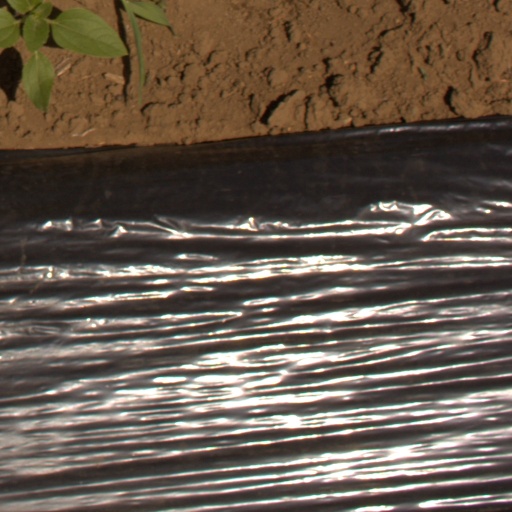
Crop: Jerusalem artichoke